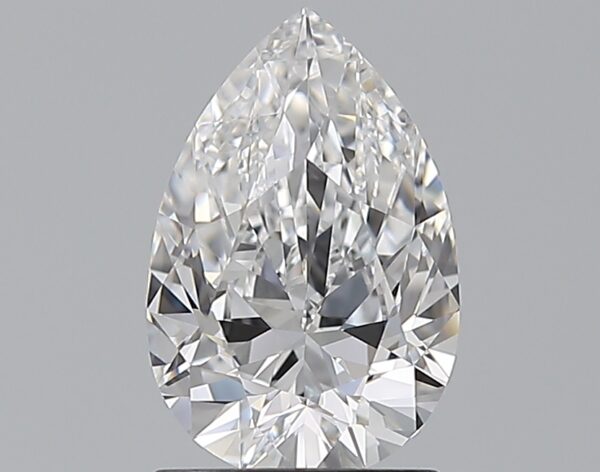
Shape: pear
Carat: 1.5
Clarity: VS1
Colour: D
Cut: EX
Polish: EX
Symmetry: VG
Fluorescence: F
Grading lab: GIA
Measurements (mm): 9.67 x 6.39 x 4.05